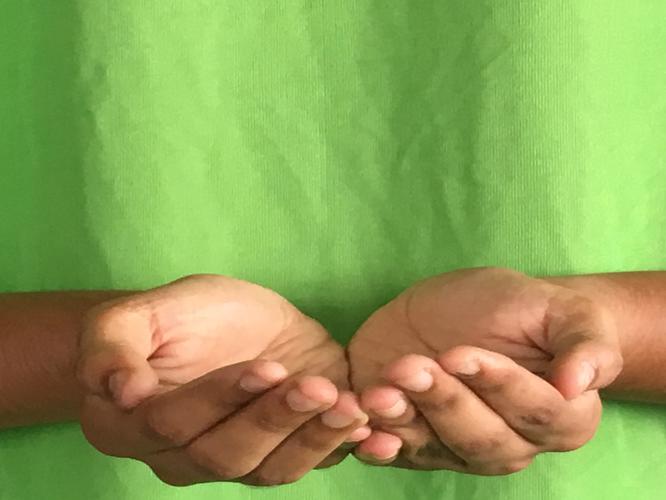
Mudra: Pushpaputa
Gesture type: double_hand